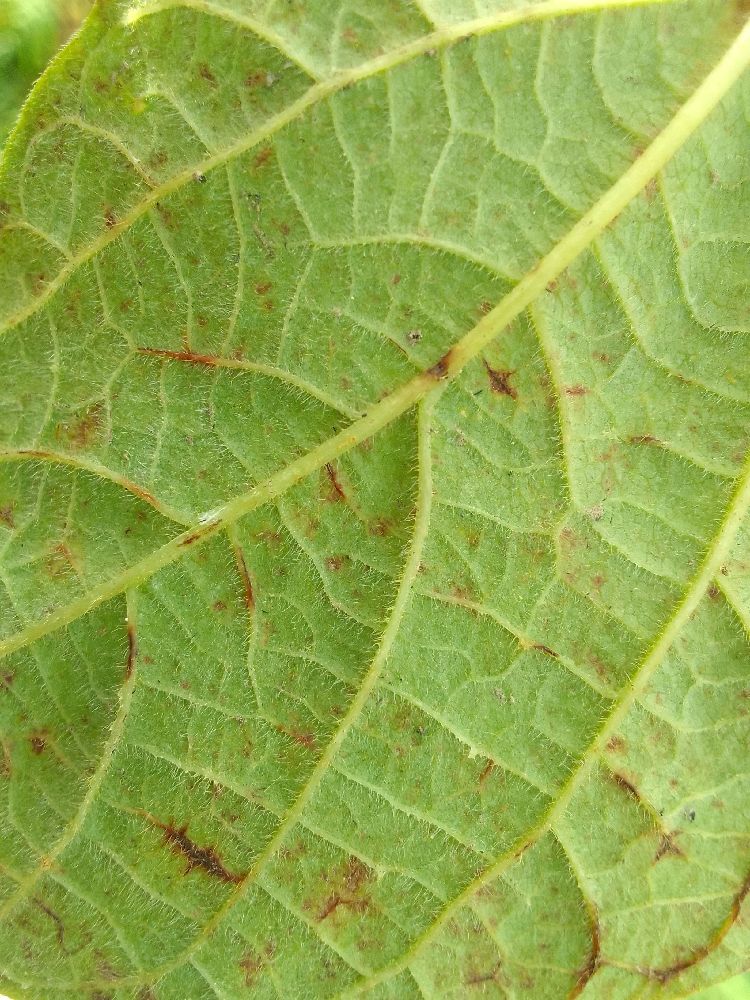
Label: anthracnose